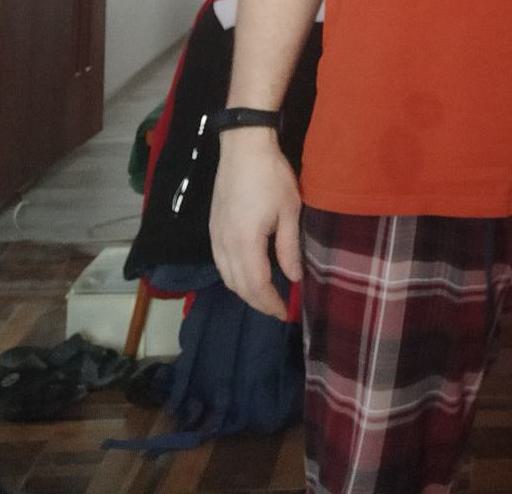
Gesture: no_gesture